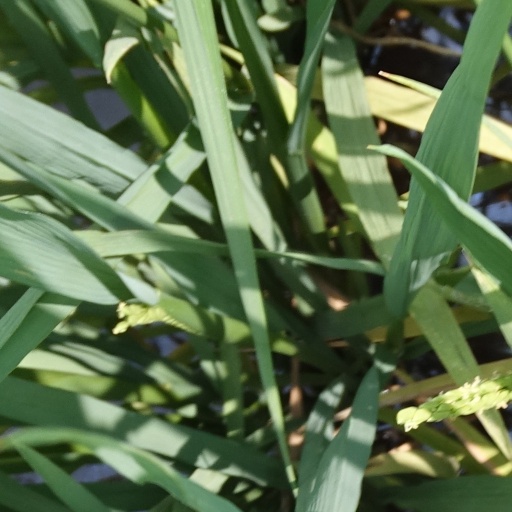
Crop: rice